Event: Ecuador Earthquake
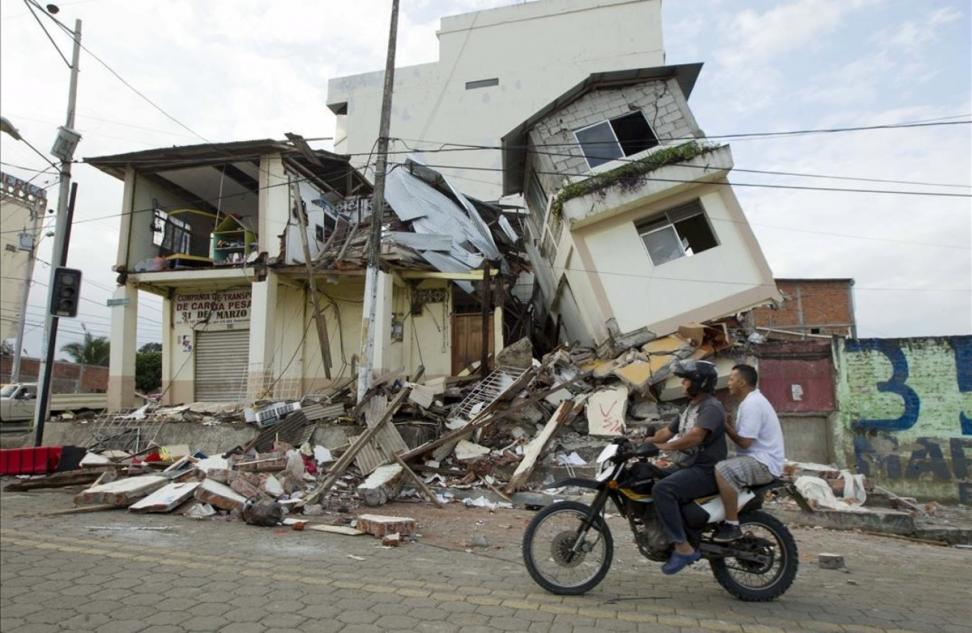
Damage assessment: damage